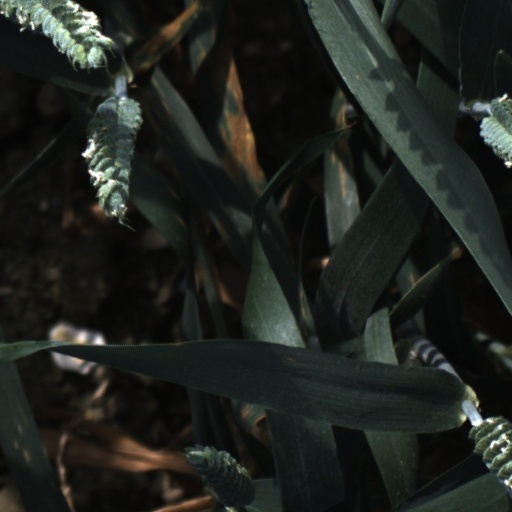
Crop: wheat